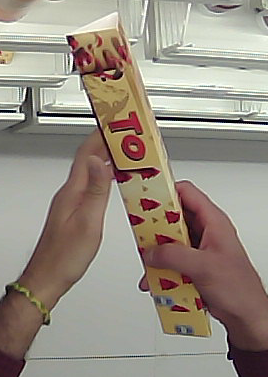
Product: toblerone_white